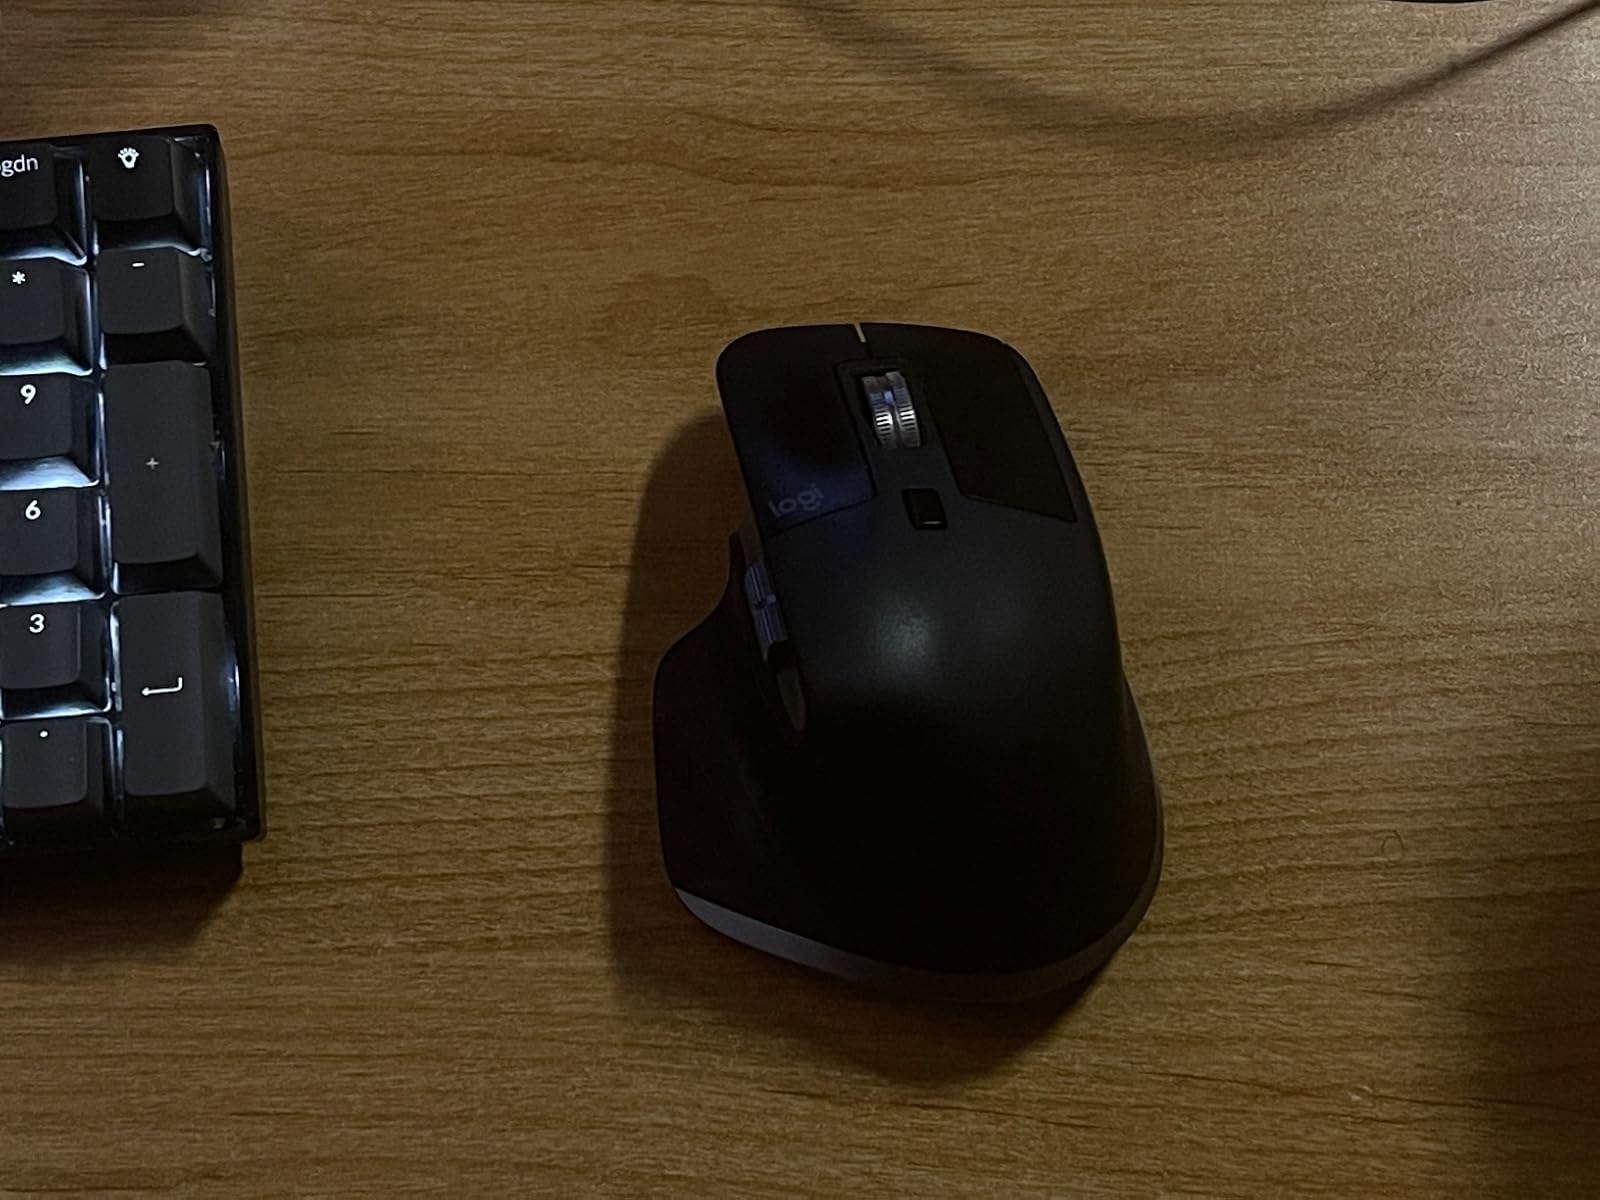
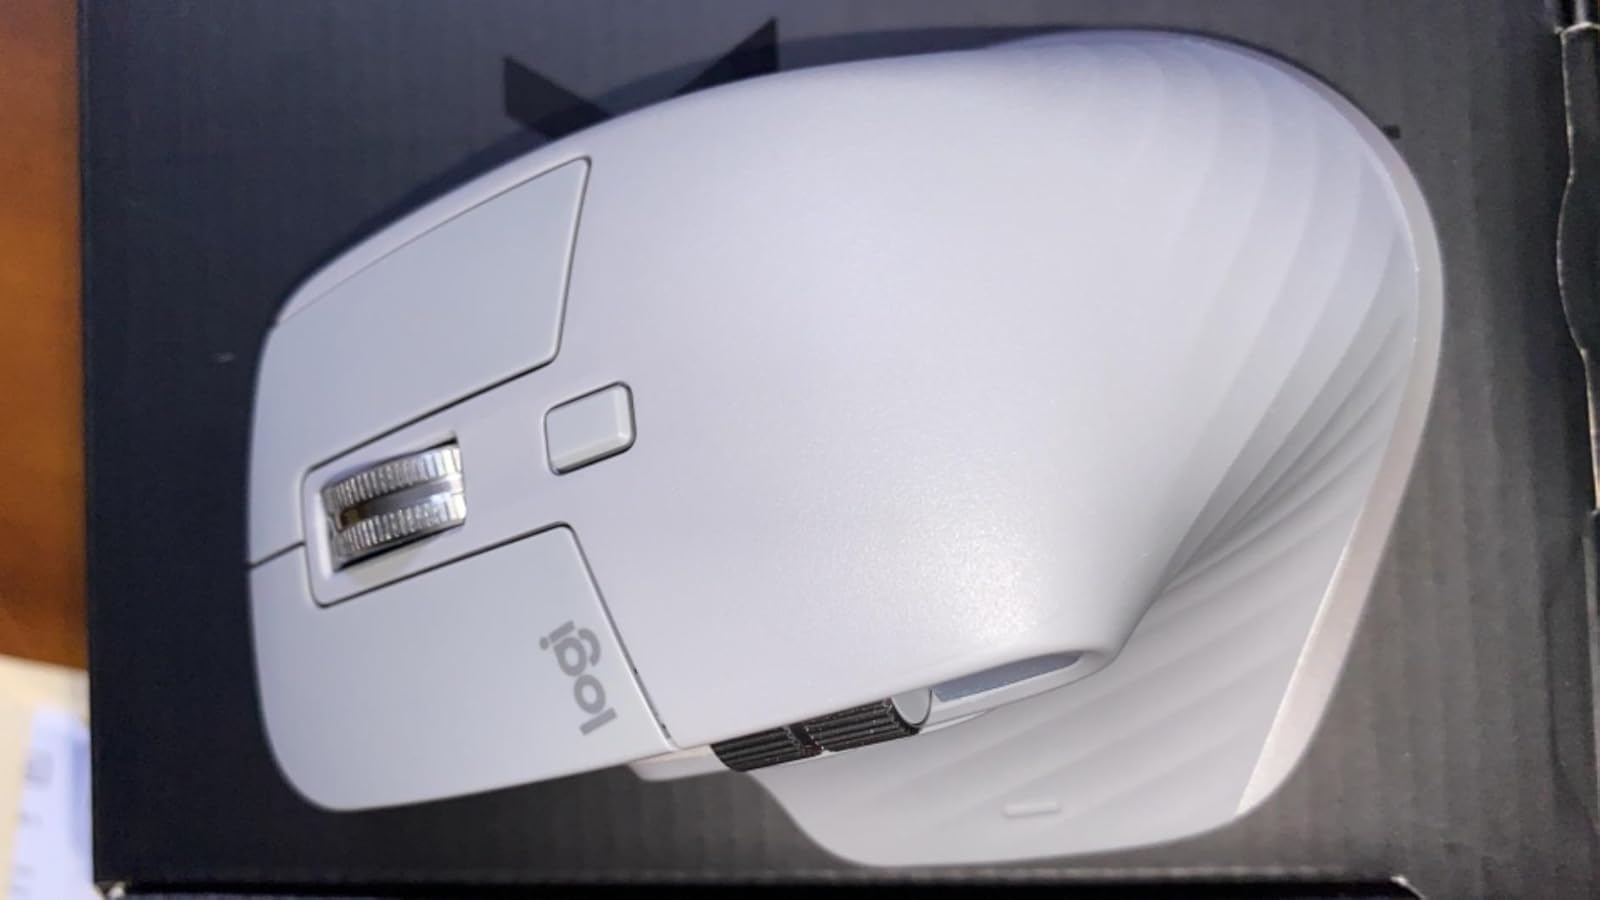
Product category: mouse
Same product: no